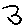
Label: 3